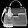
Label: Bag